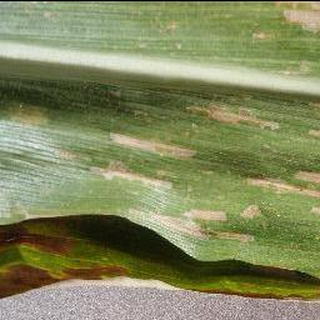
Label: corn_cercospora_leaf_spot